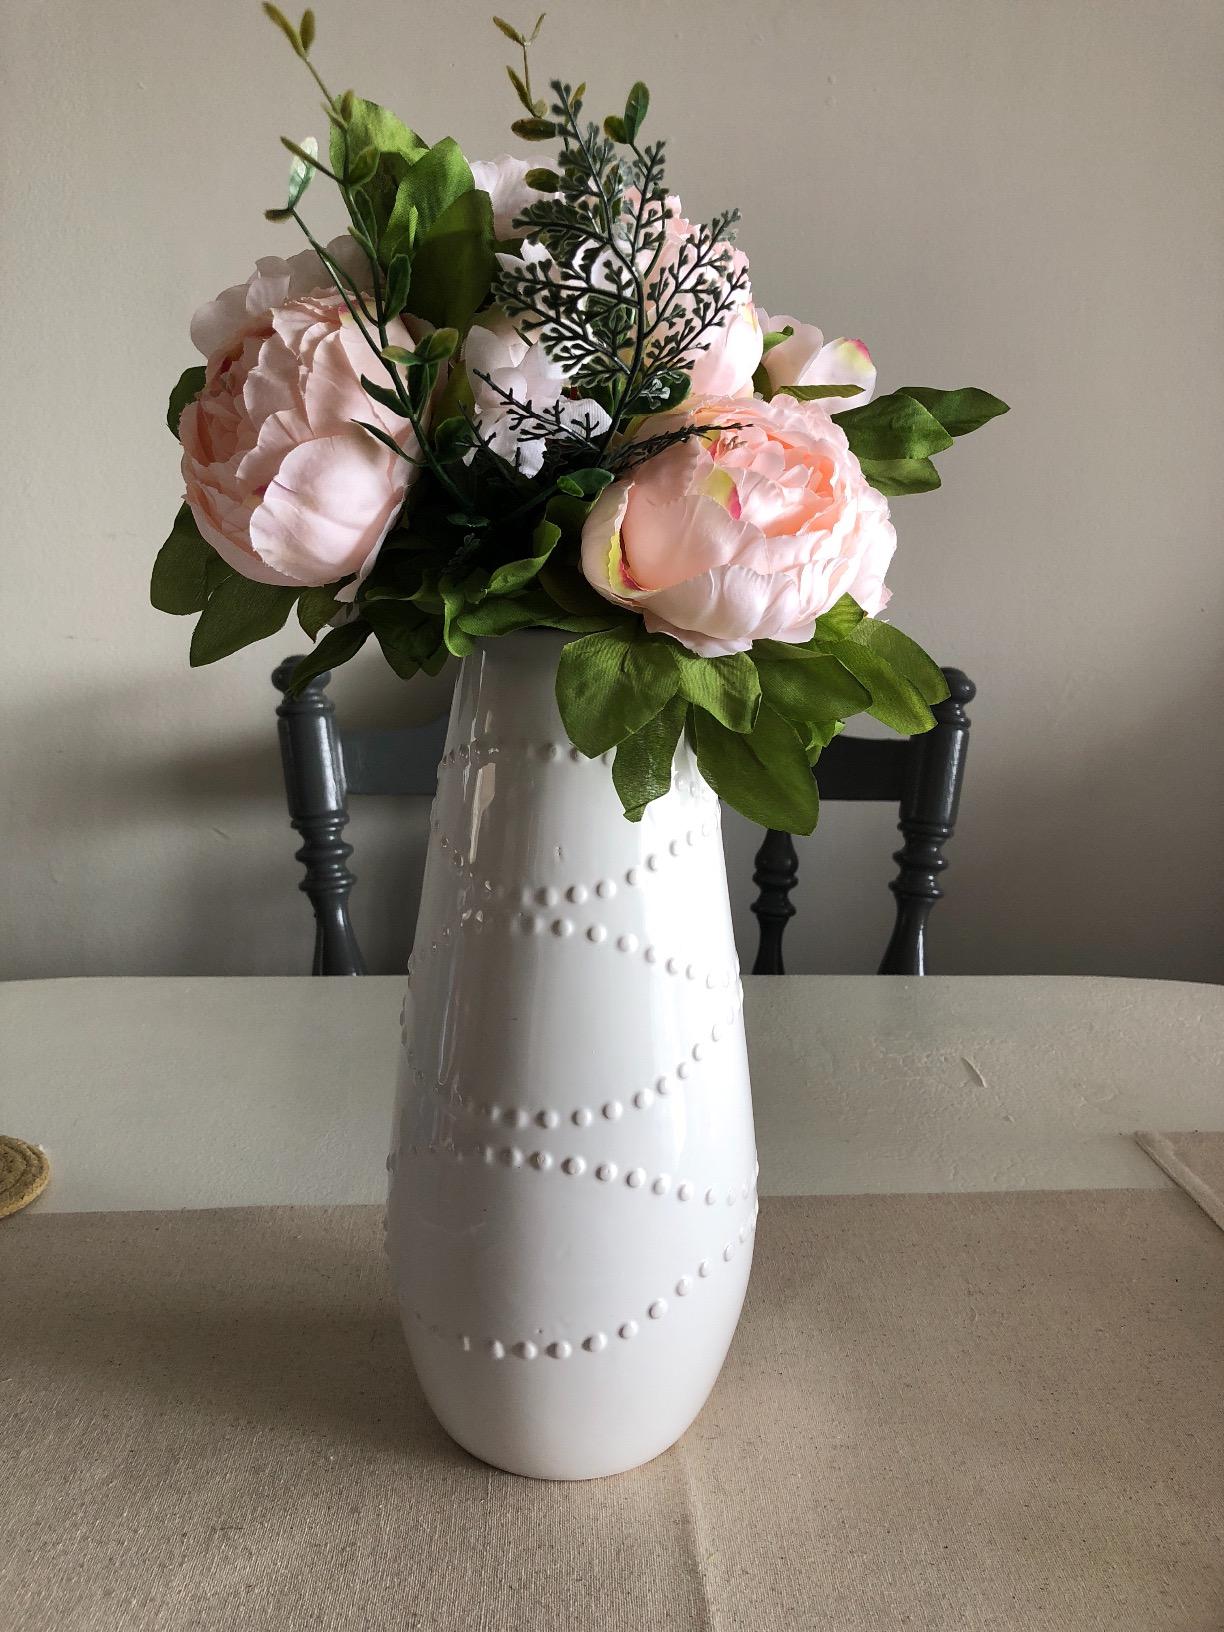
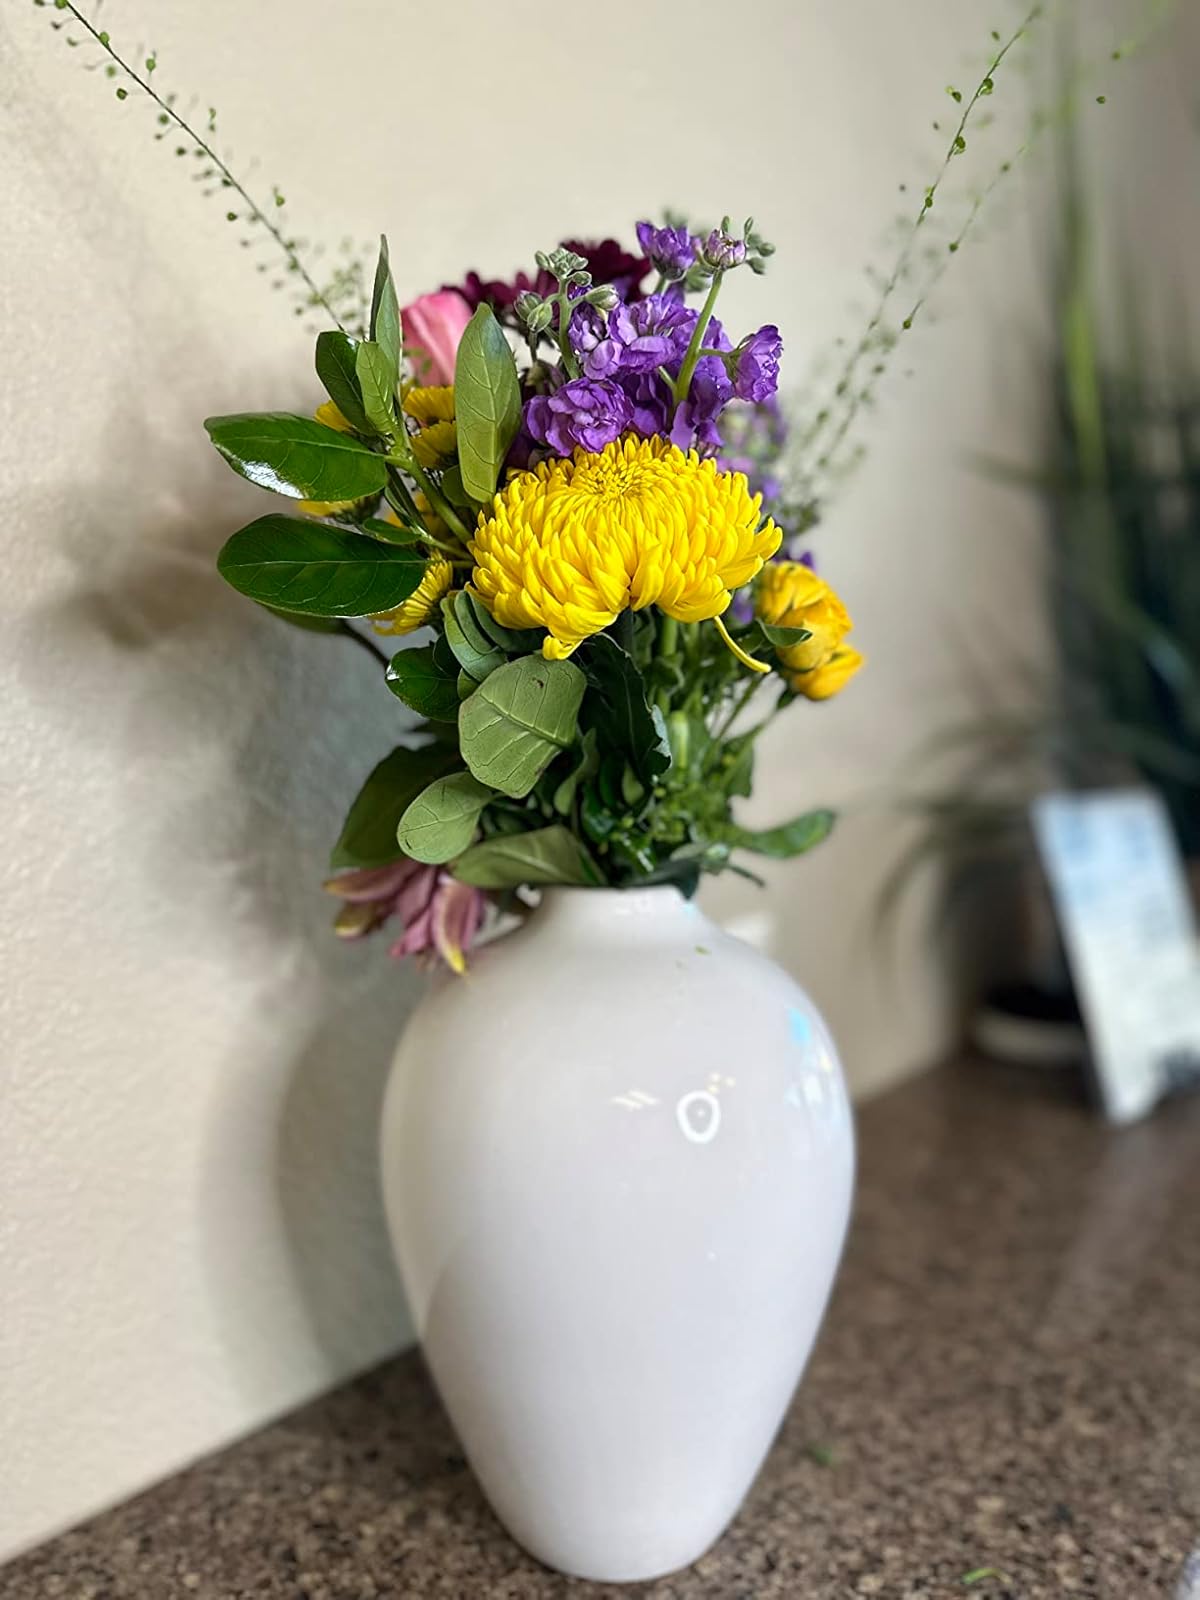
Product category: vase
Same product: no